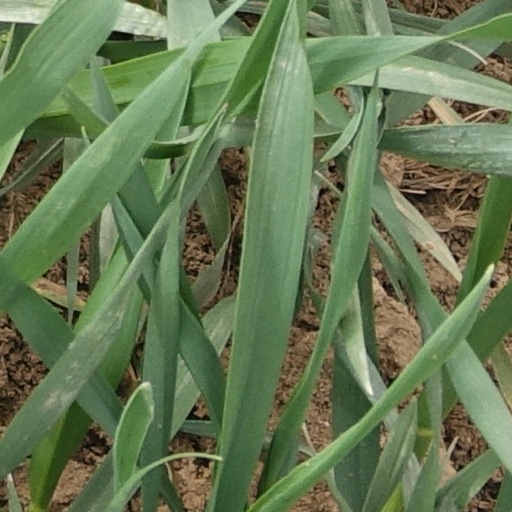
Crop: wheat